List of Cricket World Cup records

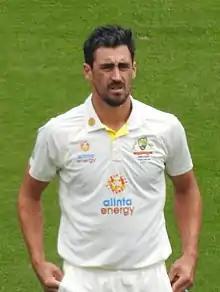
Australian pace bowler Mitchell Starc (pictured) holds the World Cup record for the best strike rate with 22.4 and for the most wickets in a single tournament with 27 taken at the 2019 World Cup.

A bowler takes the wicket of a batsman when the form of dismissal is bowled, caught, leg before wicket, stumped or hit wicket. If the batsman is dismissed by run out, obstructing the field, handling the ball, hitting the ball twice or timed out the bowler does not receive credit.